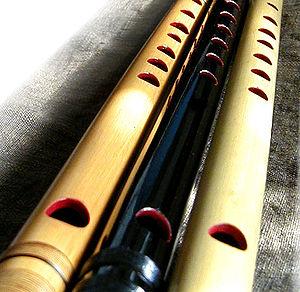
Voici une brève présentation des instruments de musique traditionnels du Japon classés par catégorie.